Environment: real
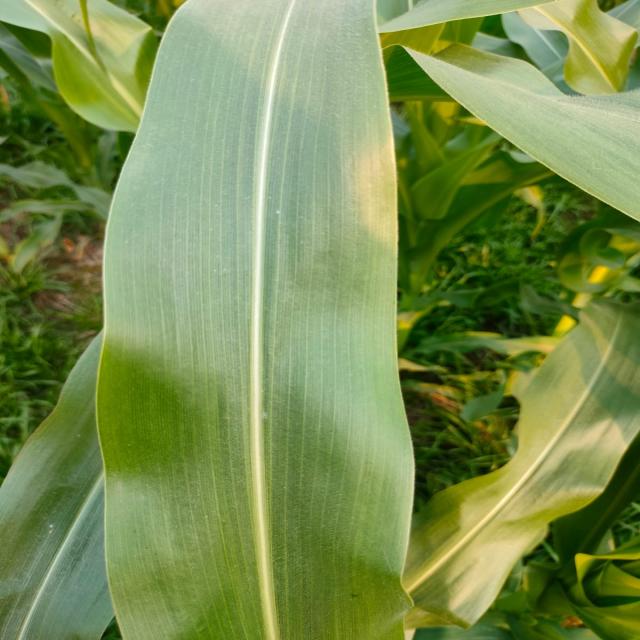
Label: healthy